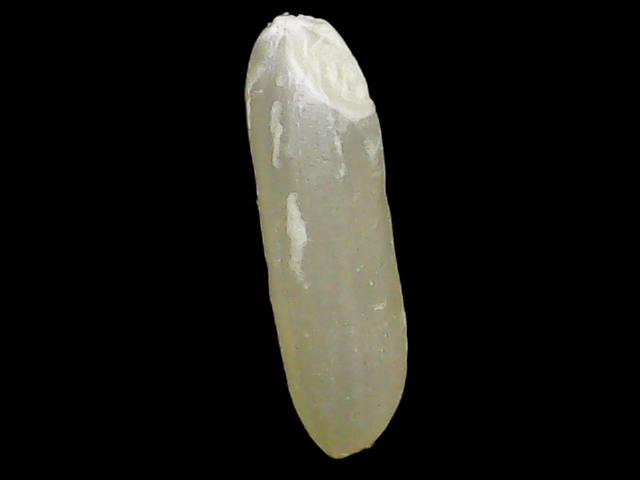
Rice variety: Binadhan14